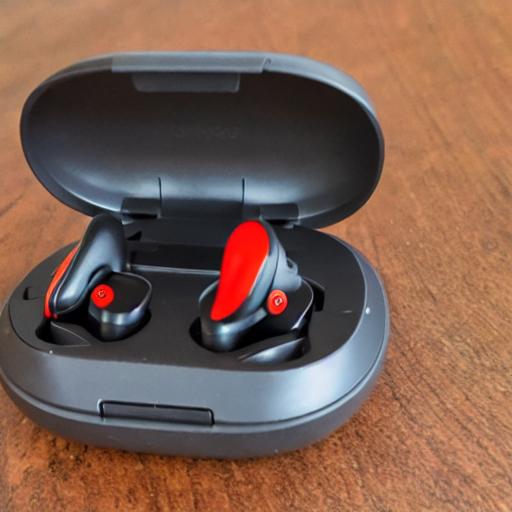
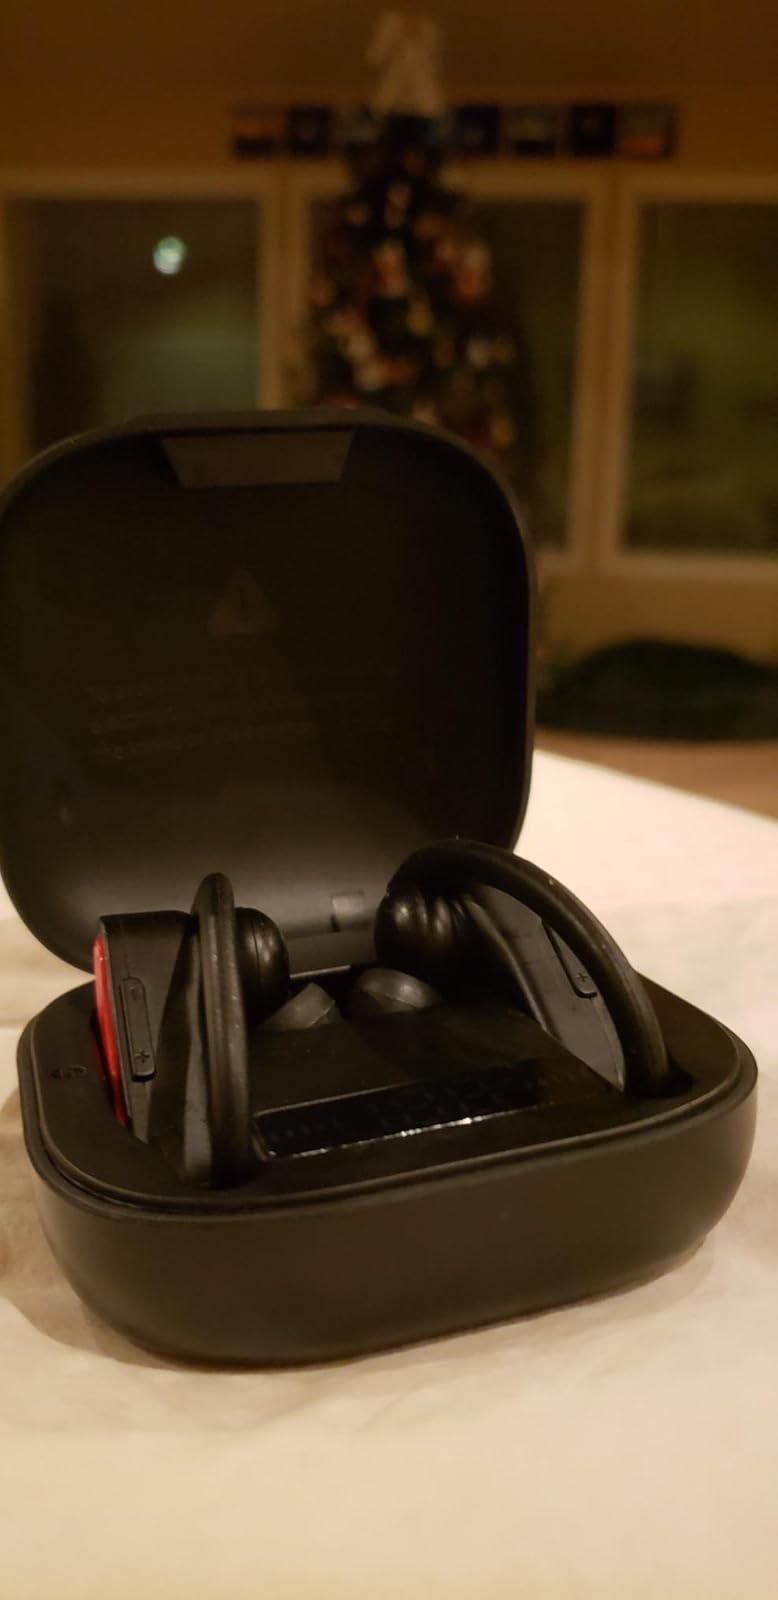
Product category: earbuds
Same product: no